Mary of Jesus of Ágreda

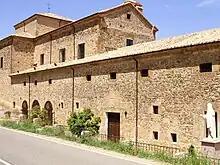
A view of the Monastery of the Immaculate Conception founded by the Venerable María de Jesús de Ágreda with a statue of her in front.

Catalina and her daughters then converted their family home into the , to be a part of the Order of the Immaculate Conception (Conceptionists). The choice of this Order was a part of the groundswell of devotion to the Immaculate Conception of Mary which strongly marked Spanish spirituality of that period. They began this endeavor as part of the Discalced—or reformed—branch of the Order. Unfortunately, there were no monasteries of this branch in the region, so three nuns of the original Calced branch were brought from their monastery in Burgos to serve as the abbess of the community and to train them in the life of the Order. Mary of Jesus was 16 when she and her mother and sister took the religious habit of the Order and she was given the religious name by which she is now known. She felt, though, that she had to make up for her years of laxity during the period of contention between her parents and the delay in the foundation of the monastery resulting from it.